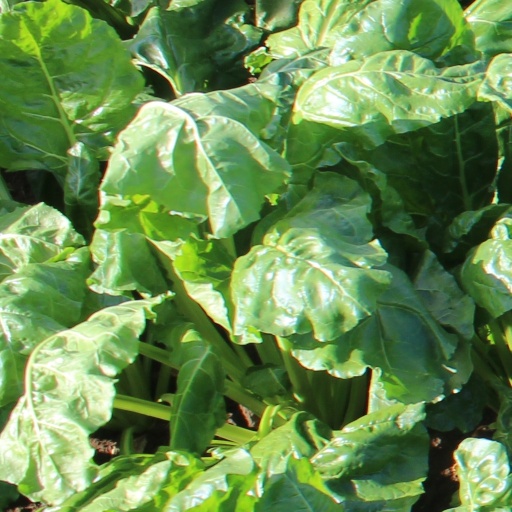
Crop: sugar beet